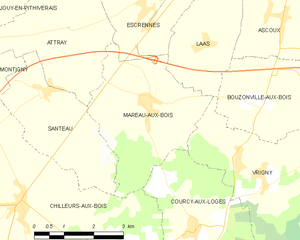
Mareau-aux-Bois est une commune française, située dans le département du Loiret en région Centre-Val de Loire.